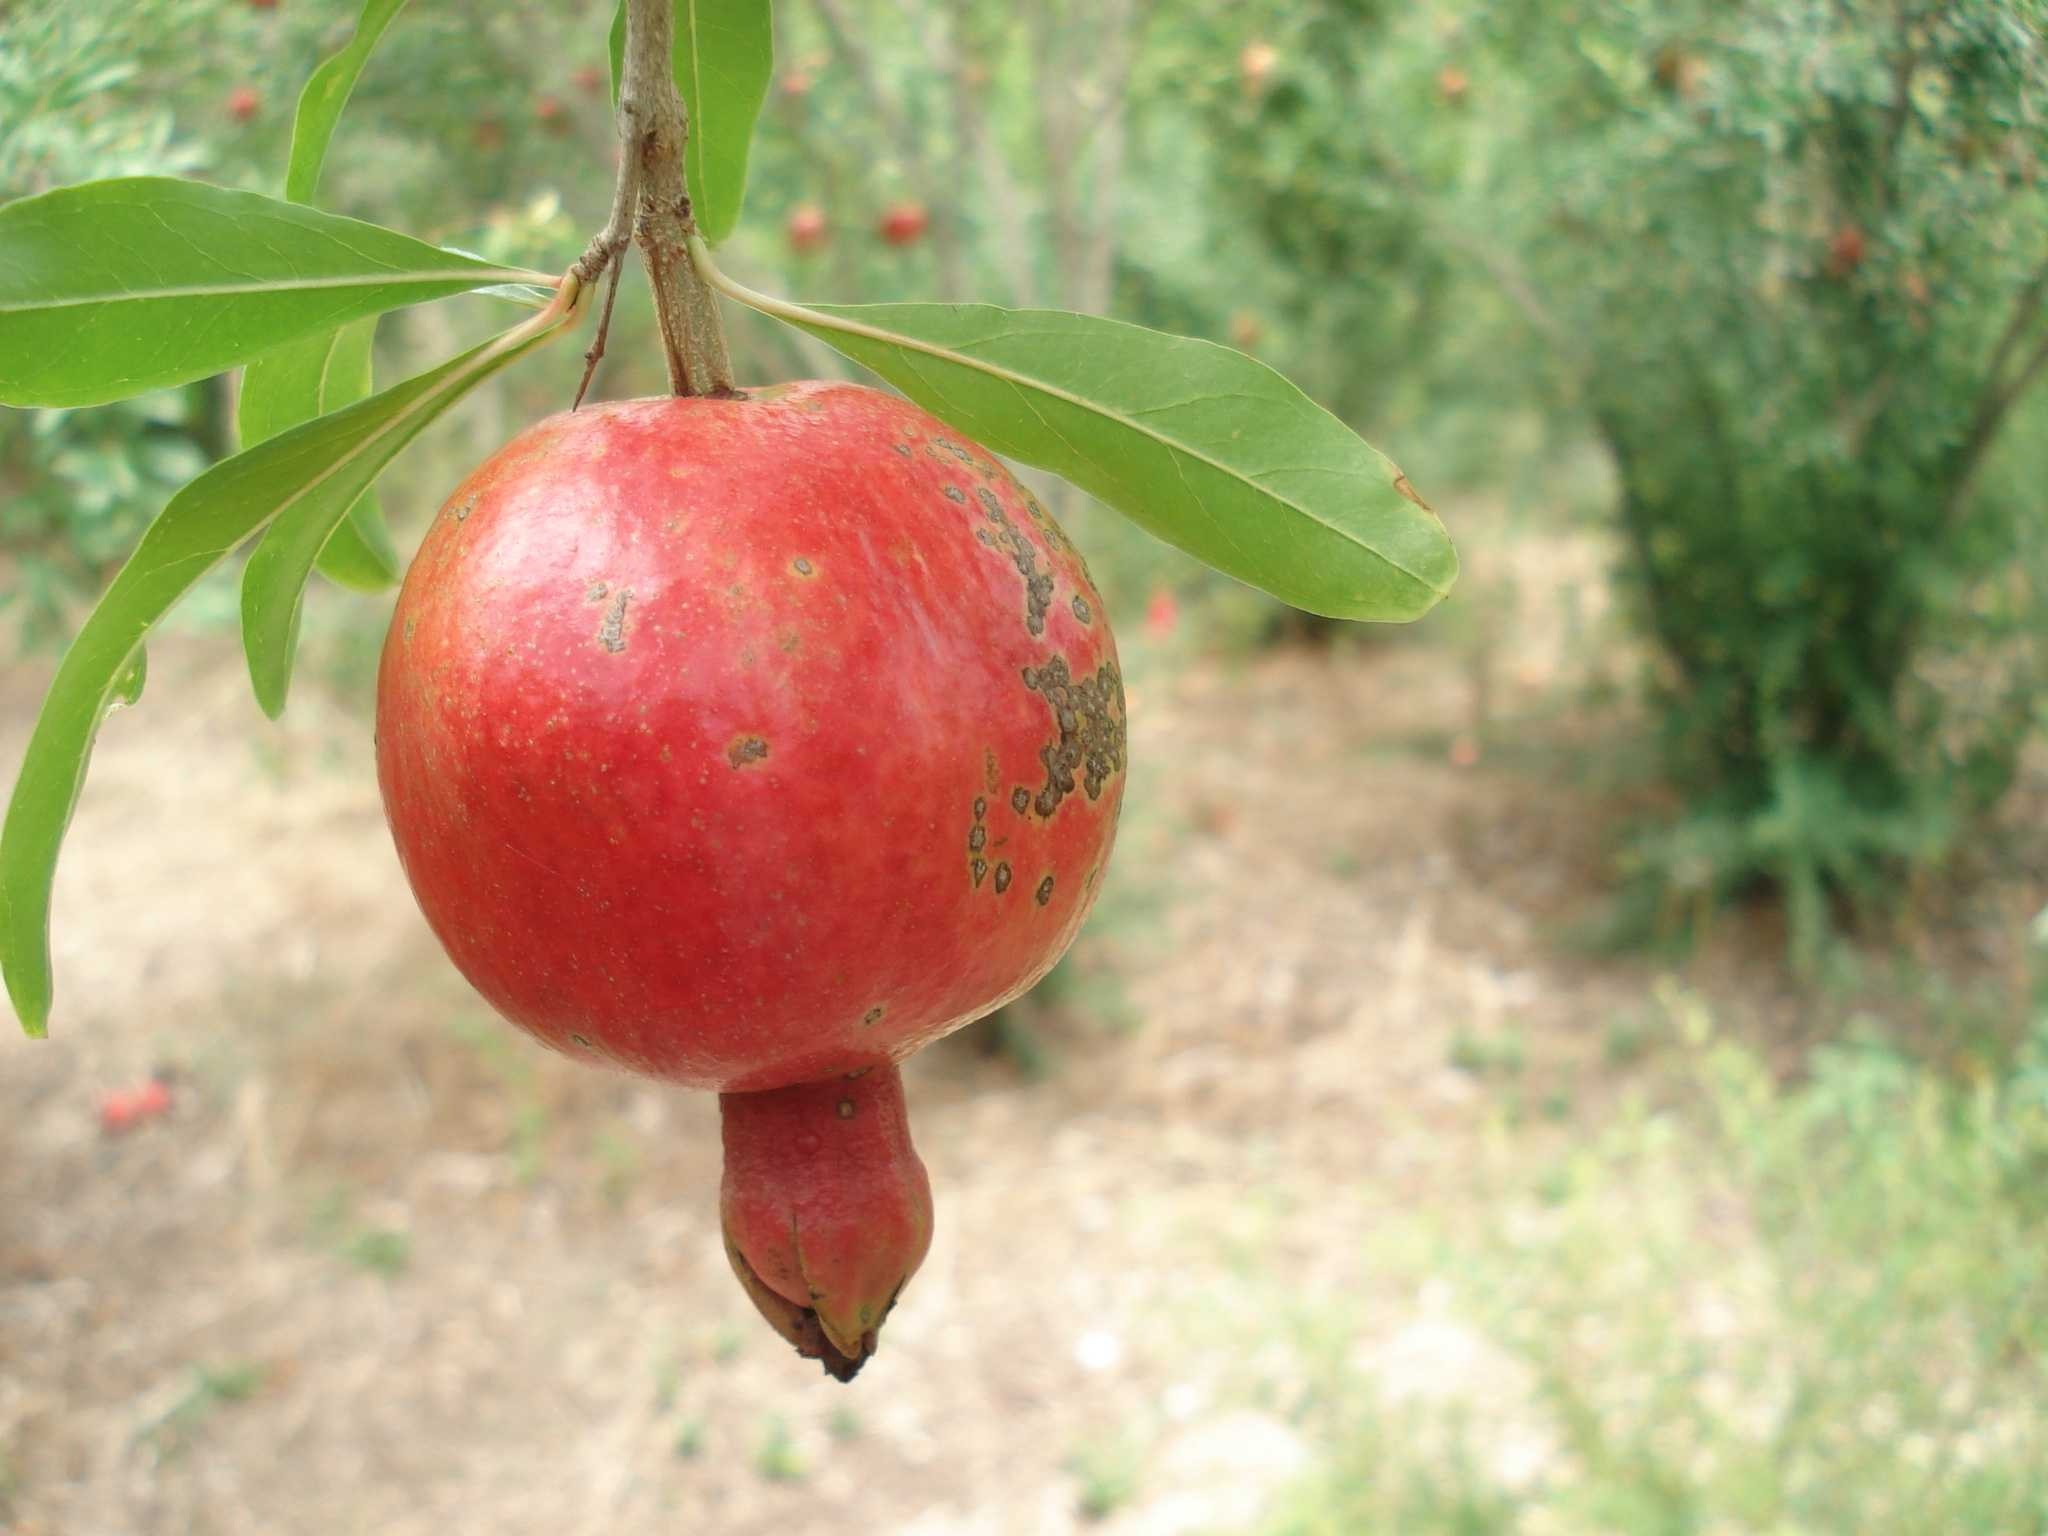
Label: Pomegranate